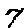
Label: 7